No. 77 Squadron RAAF

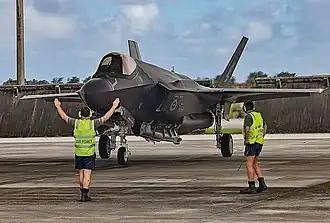
Front three-quarter view of F-35 Lightning II with two ground crew in foreground

No. 77 Squadron is located at RAAF Base Williamtown, New South Wales, and controlled by No. 81 Wing, which is part of Air Combat Group. No. 81 Wing maintains three fighter squadrons for offensive and defensive counter-air operations. As well as air-to-air combat, No. 77 Squadron is tasked with land strike, close air support and maritime strike missions. Its staff includes maintenance, supply and other support personnel. The unit motto is "Swift to Destroy" and the crest features an oriental temple lion, a legacy of No. 77 Squadron's role in the Korean War. Nicknamed the "grumpy monkey", the lion represents "a defender of peace, which, when disturbed, is swift to destroy".